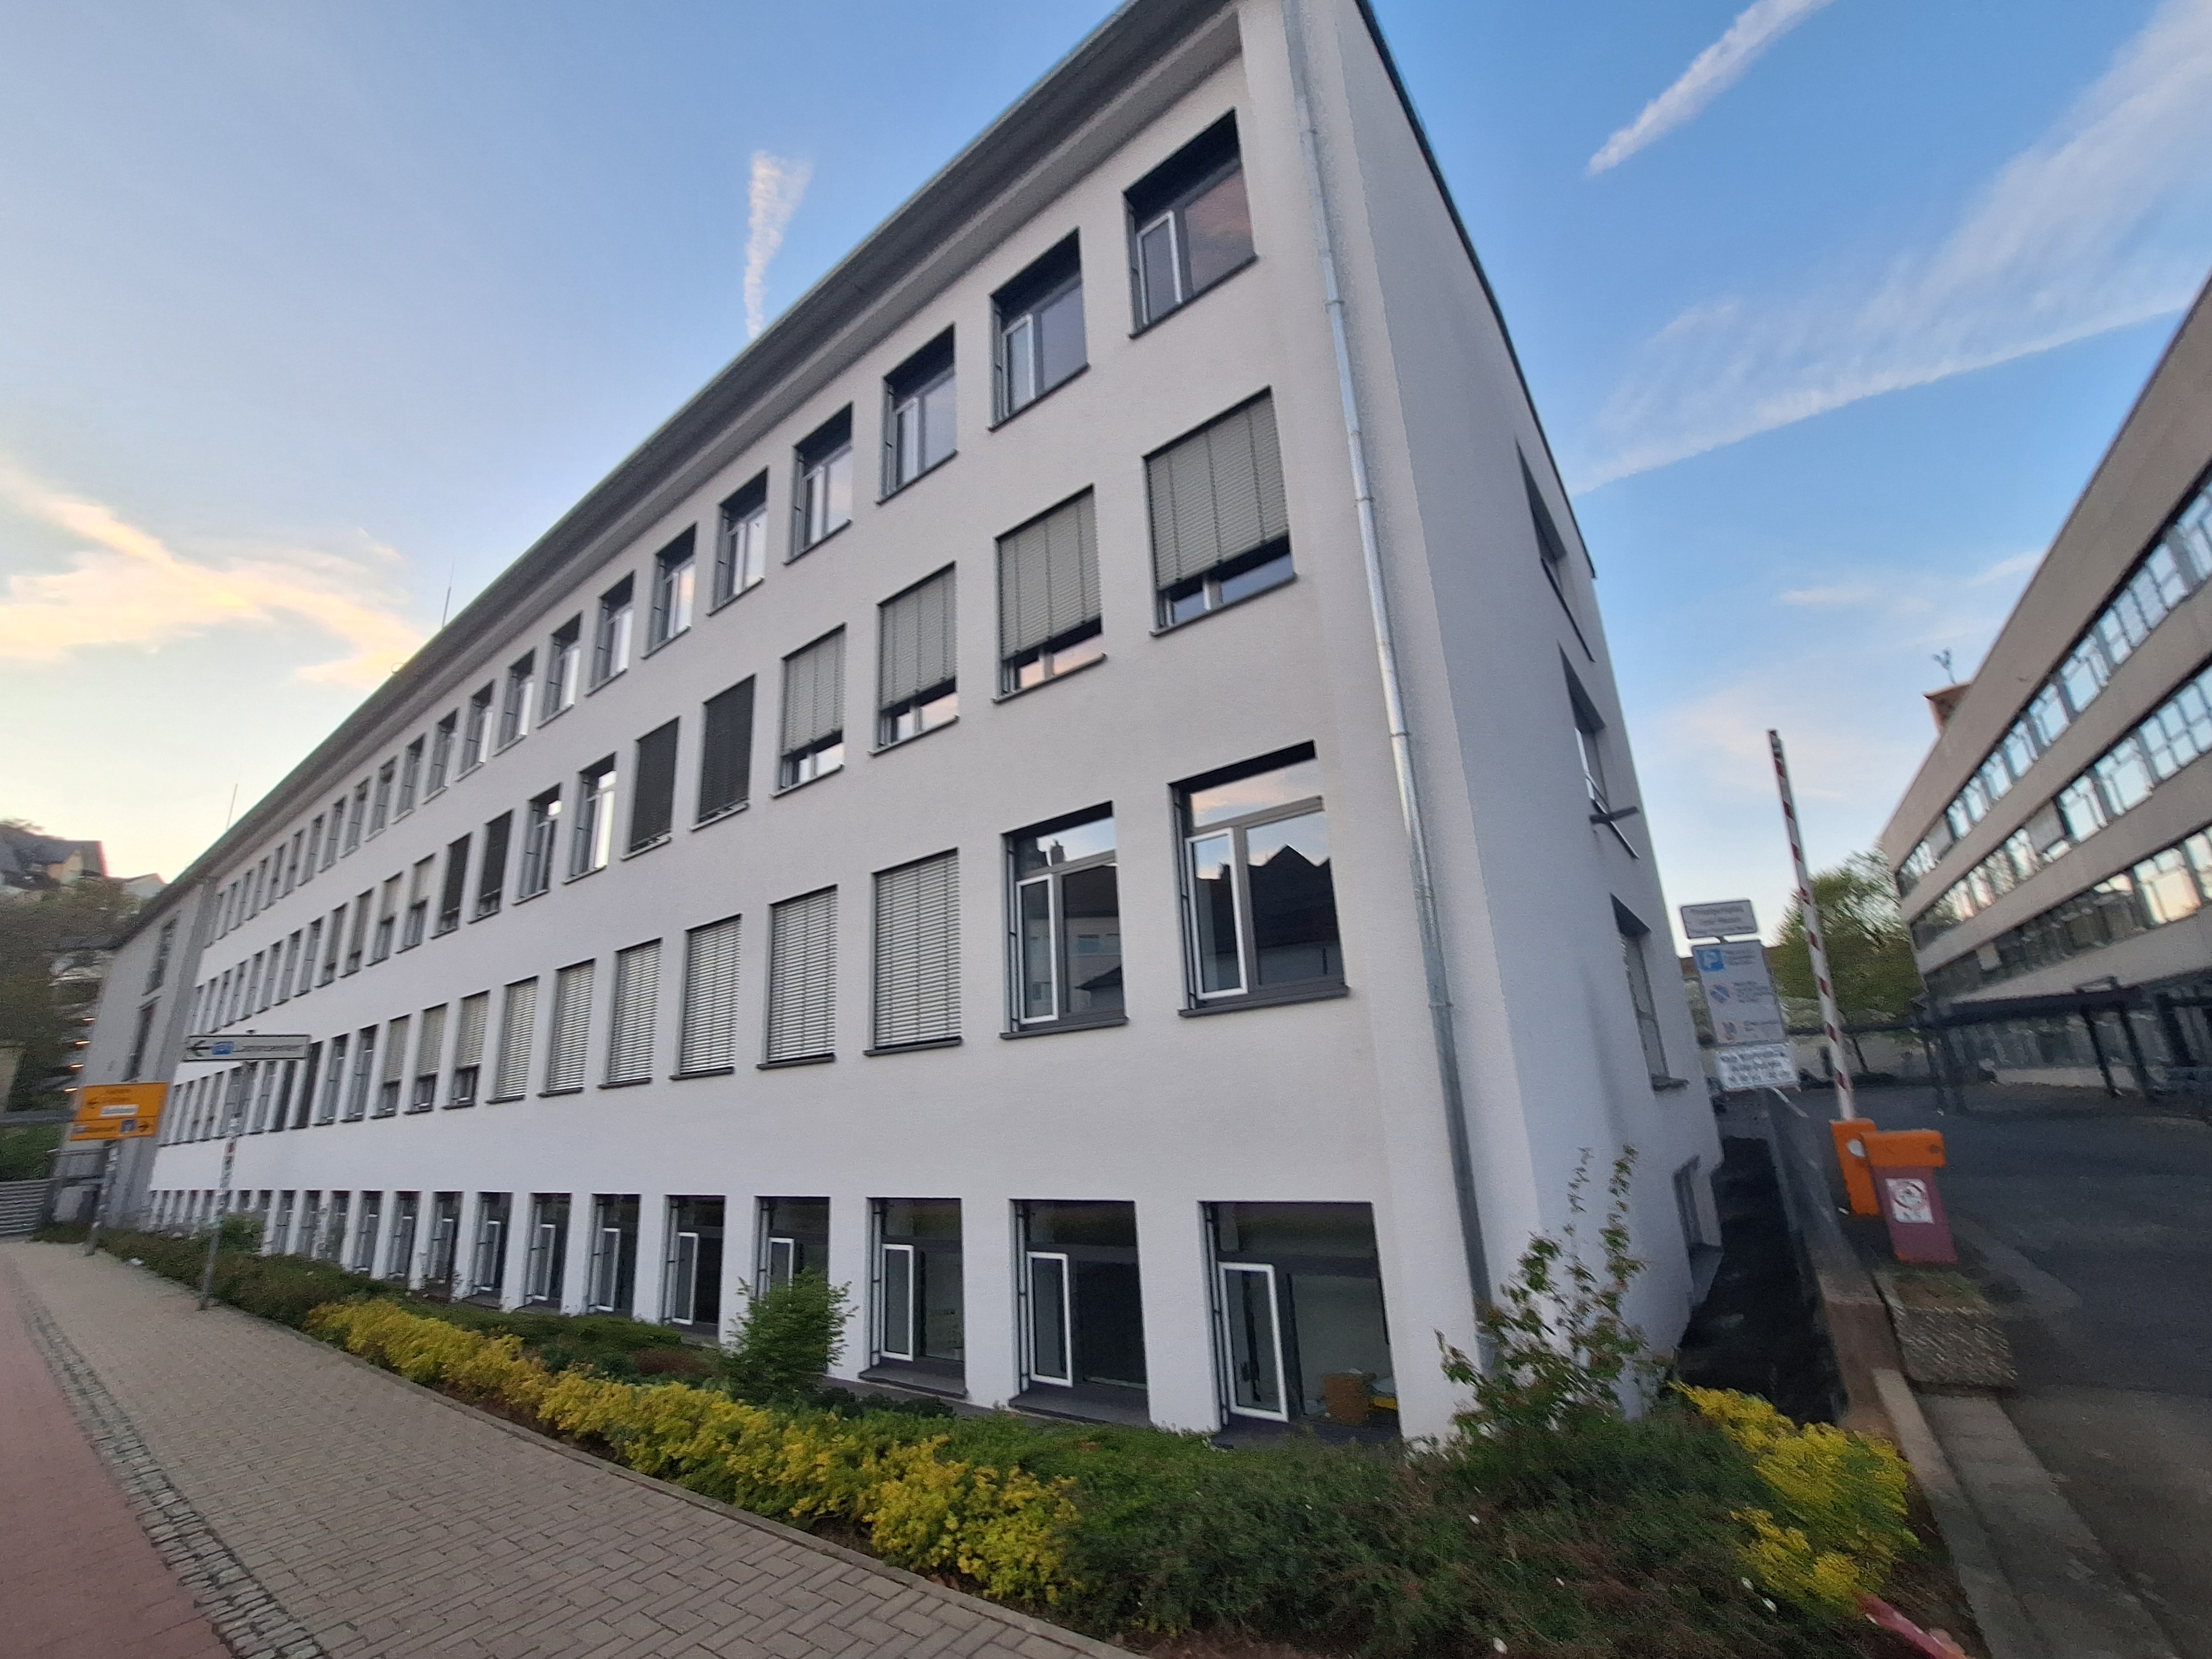
Building: Biegenstraße 12